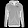
Label: Coat